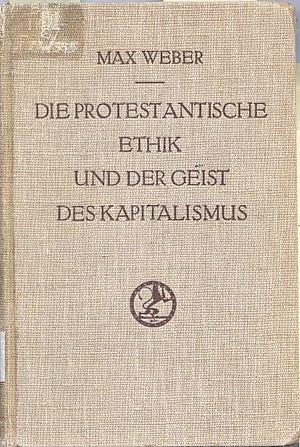
Andreï Vitalievitch Korotaïev, né le 17 février 1961 à Moscou, est un orientaliste russe, anthropologue, sociologue, historien et économiste. Il est directeur du centre de Moscou de l'anthropologie de l'est.
Max Weber [maks vebɛʁ], né le 21 avril 1864 et mort le 14 juin 1920, est un économiste et sociologue allemand originellement formé en droit.
L'Éthique protestante et l'Esprit du capitalisme, de Max Weber, est une des œuvres fondatrices de la sociologie moderne. Elle a paru en deux parties en 1904 et en 1905 dans la revue que codirigeaient Max Weber, Werner Sombart et Edgar Jaffé, les Archiv für Sozialwissenschaft und Sozialpolitik.